Nanfeng station (Hangzhou Metro)

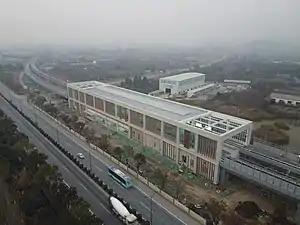

Nanfeng is a metro station on Line 16 of the Hangzhou Metro in China. It is located in the Yuhang District of Hangzhou.